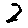
Label: 2